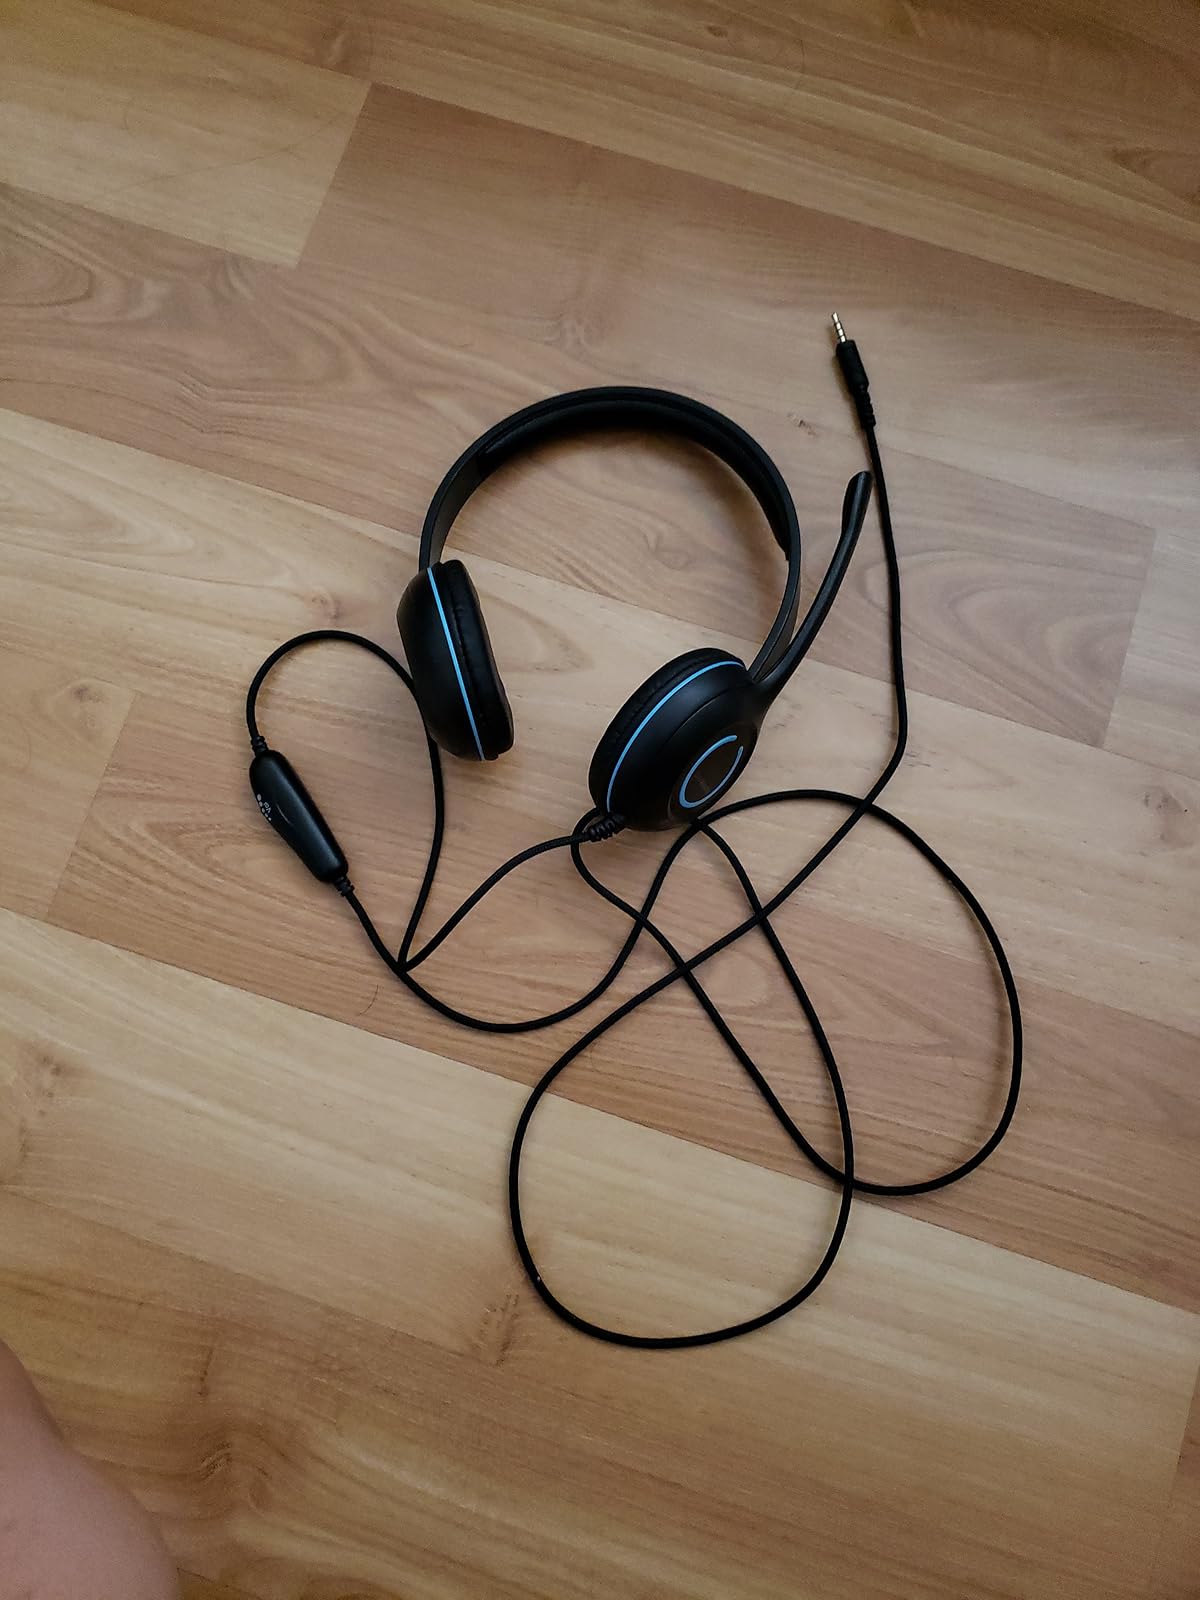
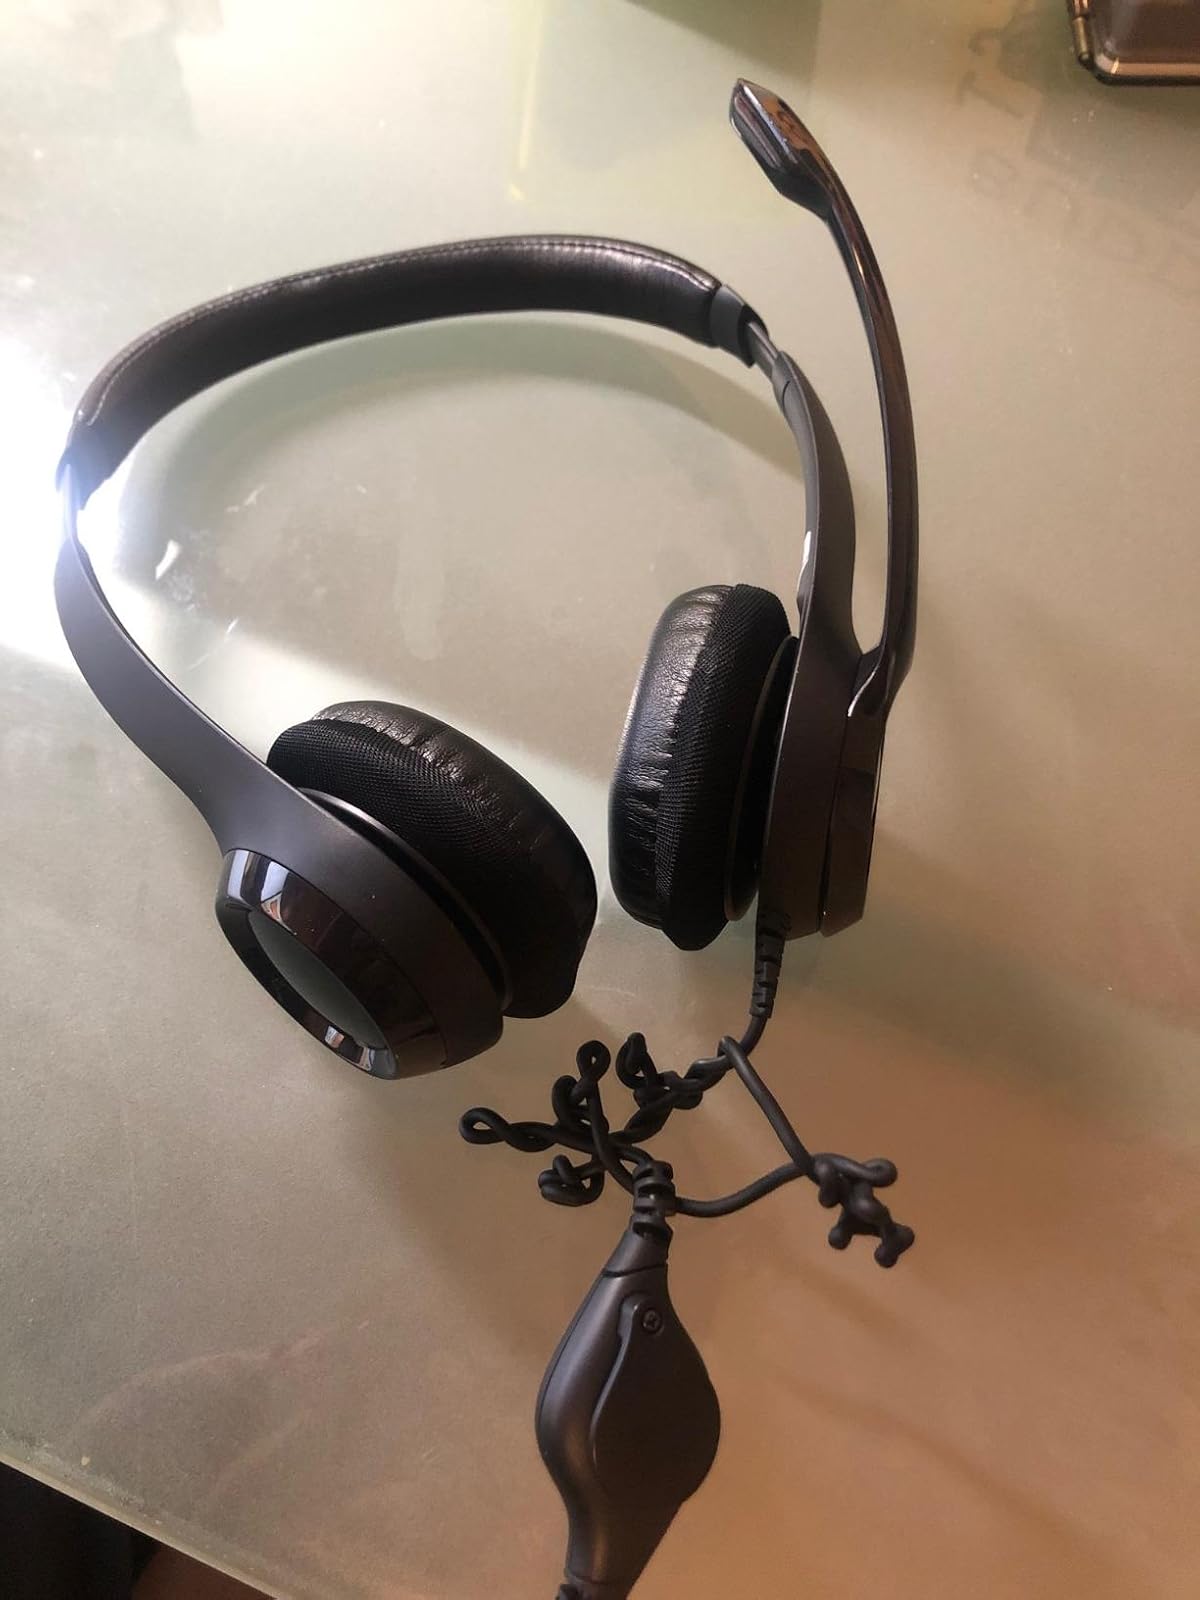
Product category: headphones
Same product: no